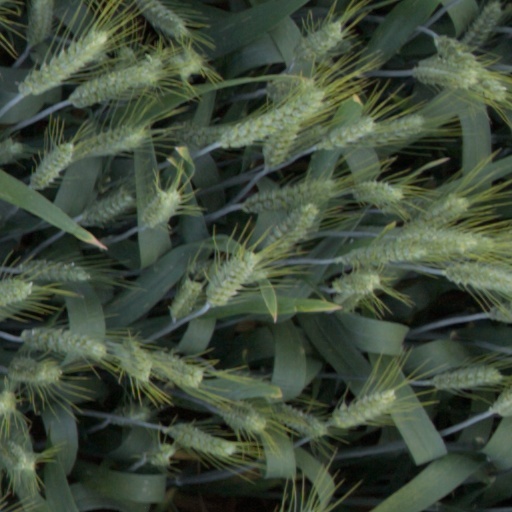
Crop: wheat